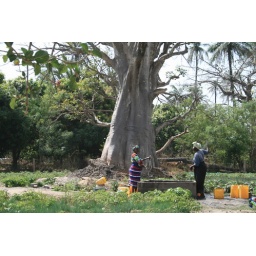
Two women collect water from a well under the shade of a baobab tree in the Women's Garden, Gunjur, The Gambia.